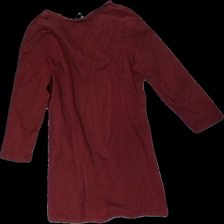
View: back
Type: Top
Category: Ladies
Brand: Miss Milla
Colors: Red
Material: 100% cotton
Cut: Regular, V-collar
Size: M
Season: All
Price range: 50-100
Recommended usage: Reuse